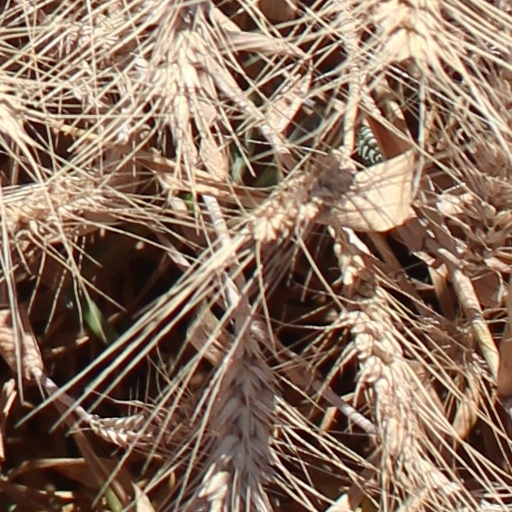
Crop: wheat